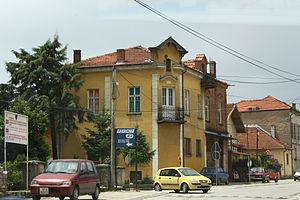
Resen est une municipalité et une ville du sud-ouest de la République de Macédoine du Nord. Elle comptait 16 825 habitants en 2002 et fait 550,77 km². La ville comptait 8 748 habitants, le reste de la population étant réparti dans les villages alentour. La municipalité est située sur la rive nord du lac Prespa et est à ce titre un centre touristique important. Resen est également connue pour son château, exemple architectural unique en Macédoine.